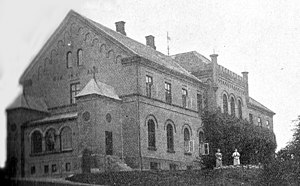
Nedergård (Bøstrup Sogn)
Nedergård omkring 1900
Nedergård er en gammel gård, som nævnes første gang i 1409 og ligger i Bøstrup Sogn, Langelands Nørre Herred, Tranekær Kommune. Hovedbygningen er opført i 1867 ved J. Trolle.
Nedergård er en gammel gård, som nævnes første gang i 1409 og ligger i Bøstrup Sogn, Langelands Nørre Herred, Langeland Kommune. Hovedbygningen er opført i 1867 ved Julius Tholle. Hovedbygningen er privat beboelse.